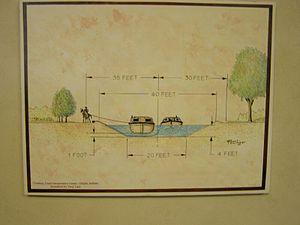
Le Wabash and Erie Canal est un ancien canal reliant les Grands Lacs à la rivière Ohio par l'intermédiaire d'une voie navigable artificielle. Le canal permettait des échanges commerciaux de la région des Grands Lacs jusqu'au golfe du Mexique. C'était le plus long canal d'Amérique du Nord.